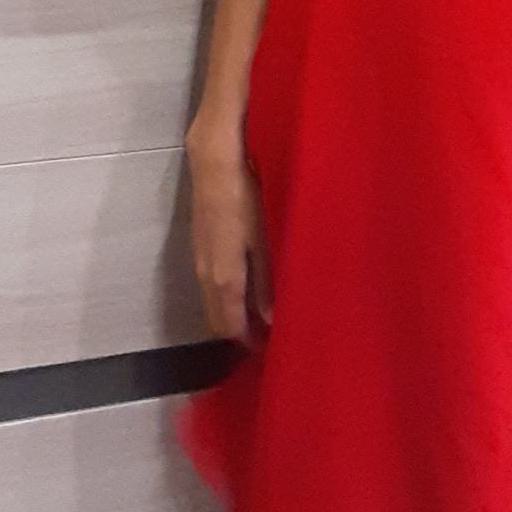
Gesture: no_gesture